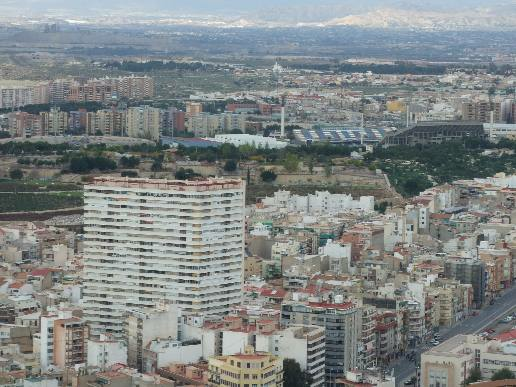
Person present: No